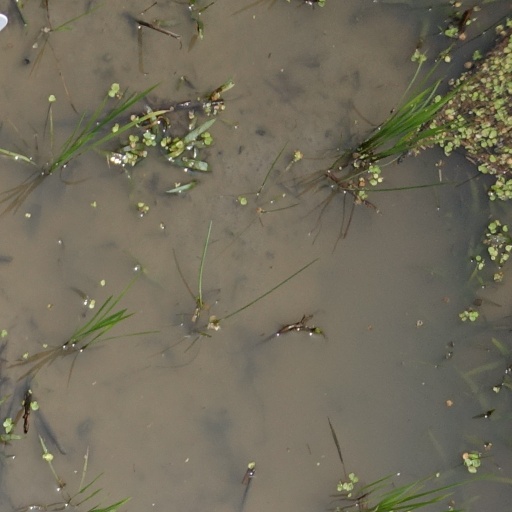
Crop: rice